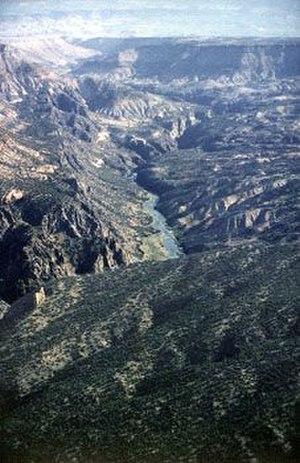
La Gunnison Gorge National Conservation Area est une zone naturelle de type National Conservation Area située dans le Colorado aux États-Unis.